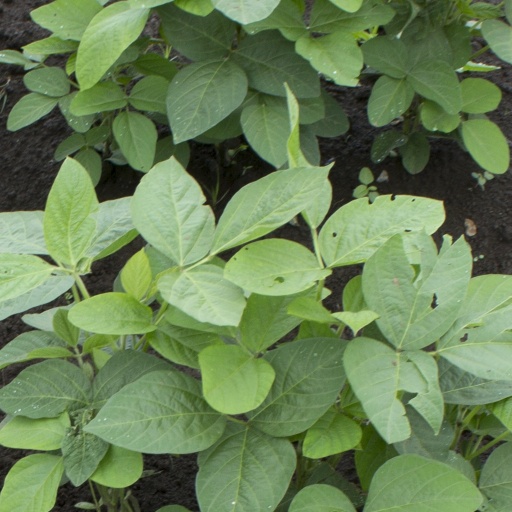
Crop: soybean